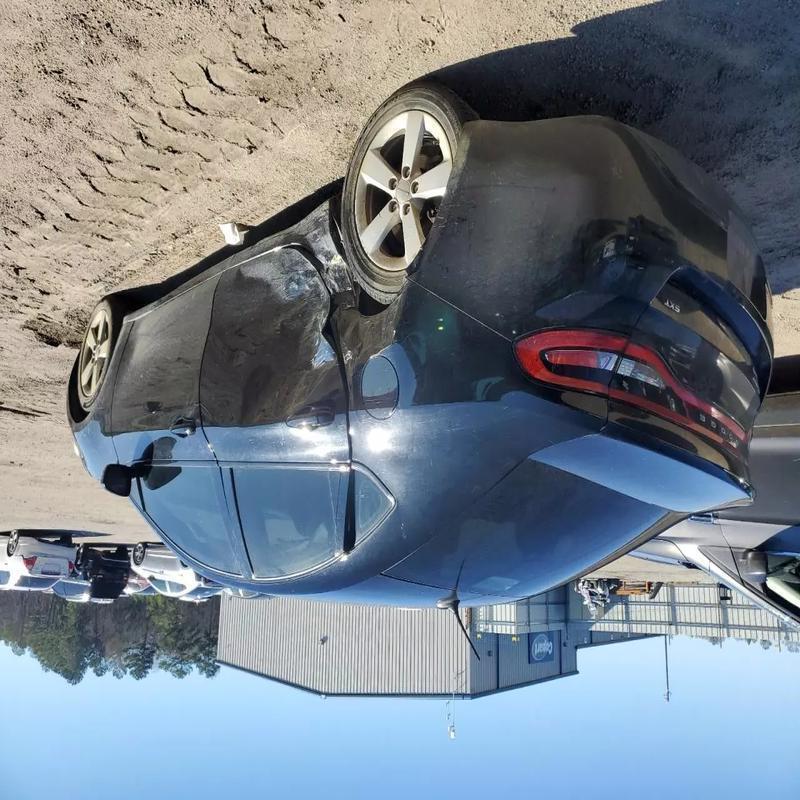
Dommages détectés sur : porte avant droite, porte arrière droite, aile arrière droite, plaque d'immatriculation arrière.
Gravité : majeur